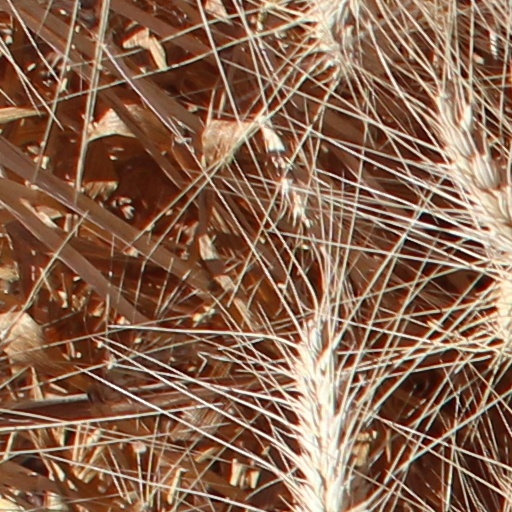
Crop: wheat